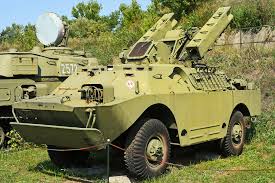
Label: BTR